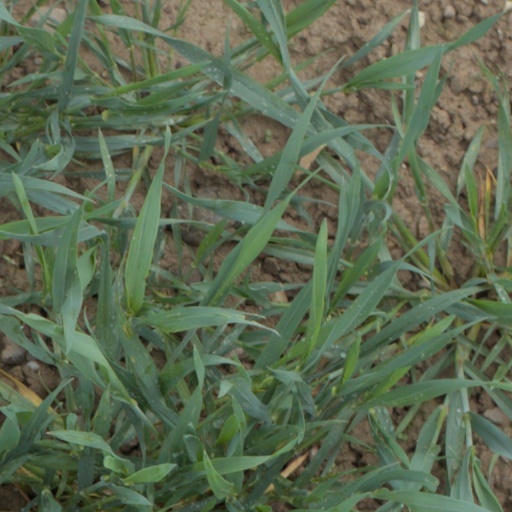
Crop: wheat